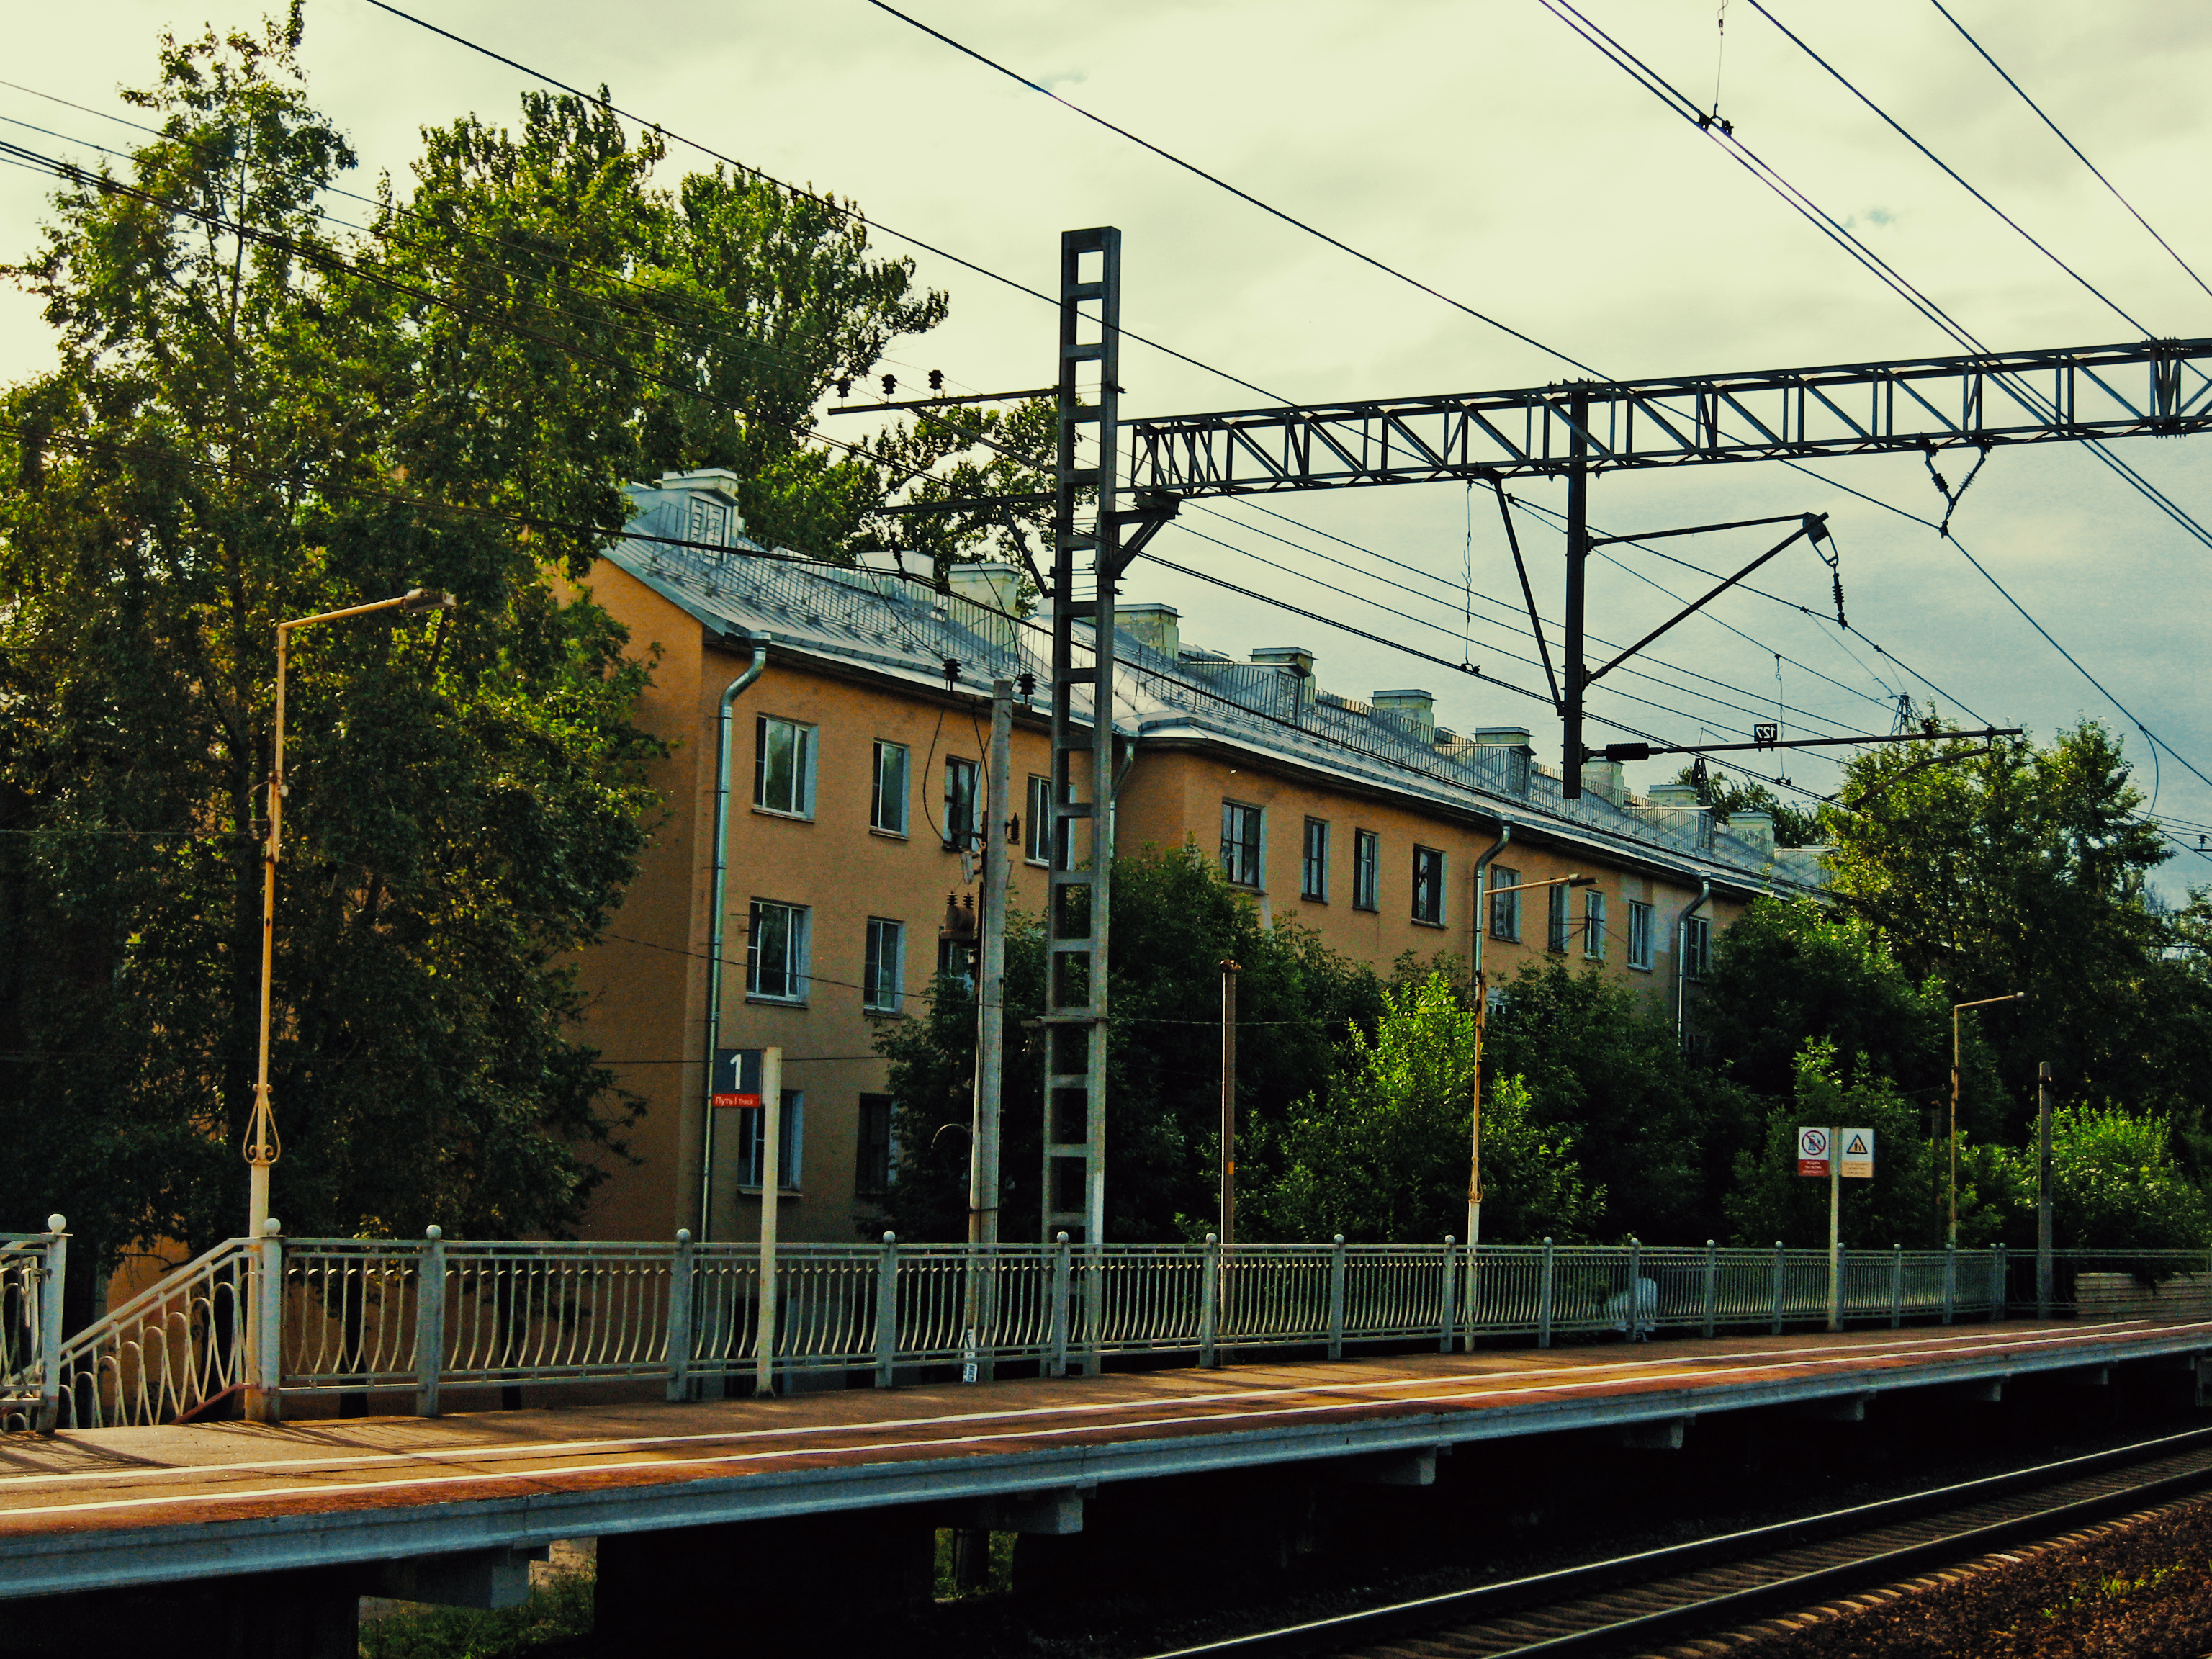
images, sky, building, window, infrastructure, tree, cloud, mode of transport, track, electricity, overhead power line, vehicle, thoroughfare, rolling stock, fence, railway, rolling, residential area, morning, urban design, street light, metropolitan area, road, public transport, urban area, house, railroad car, electrical supply, city, metal, locomotive, public utility, passenger car, road surface, spring, town, train station, steel, suburb, wire, plant, street, signaling device, transport, pole, electrical network, mixed use, landscape